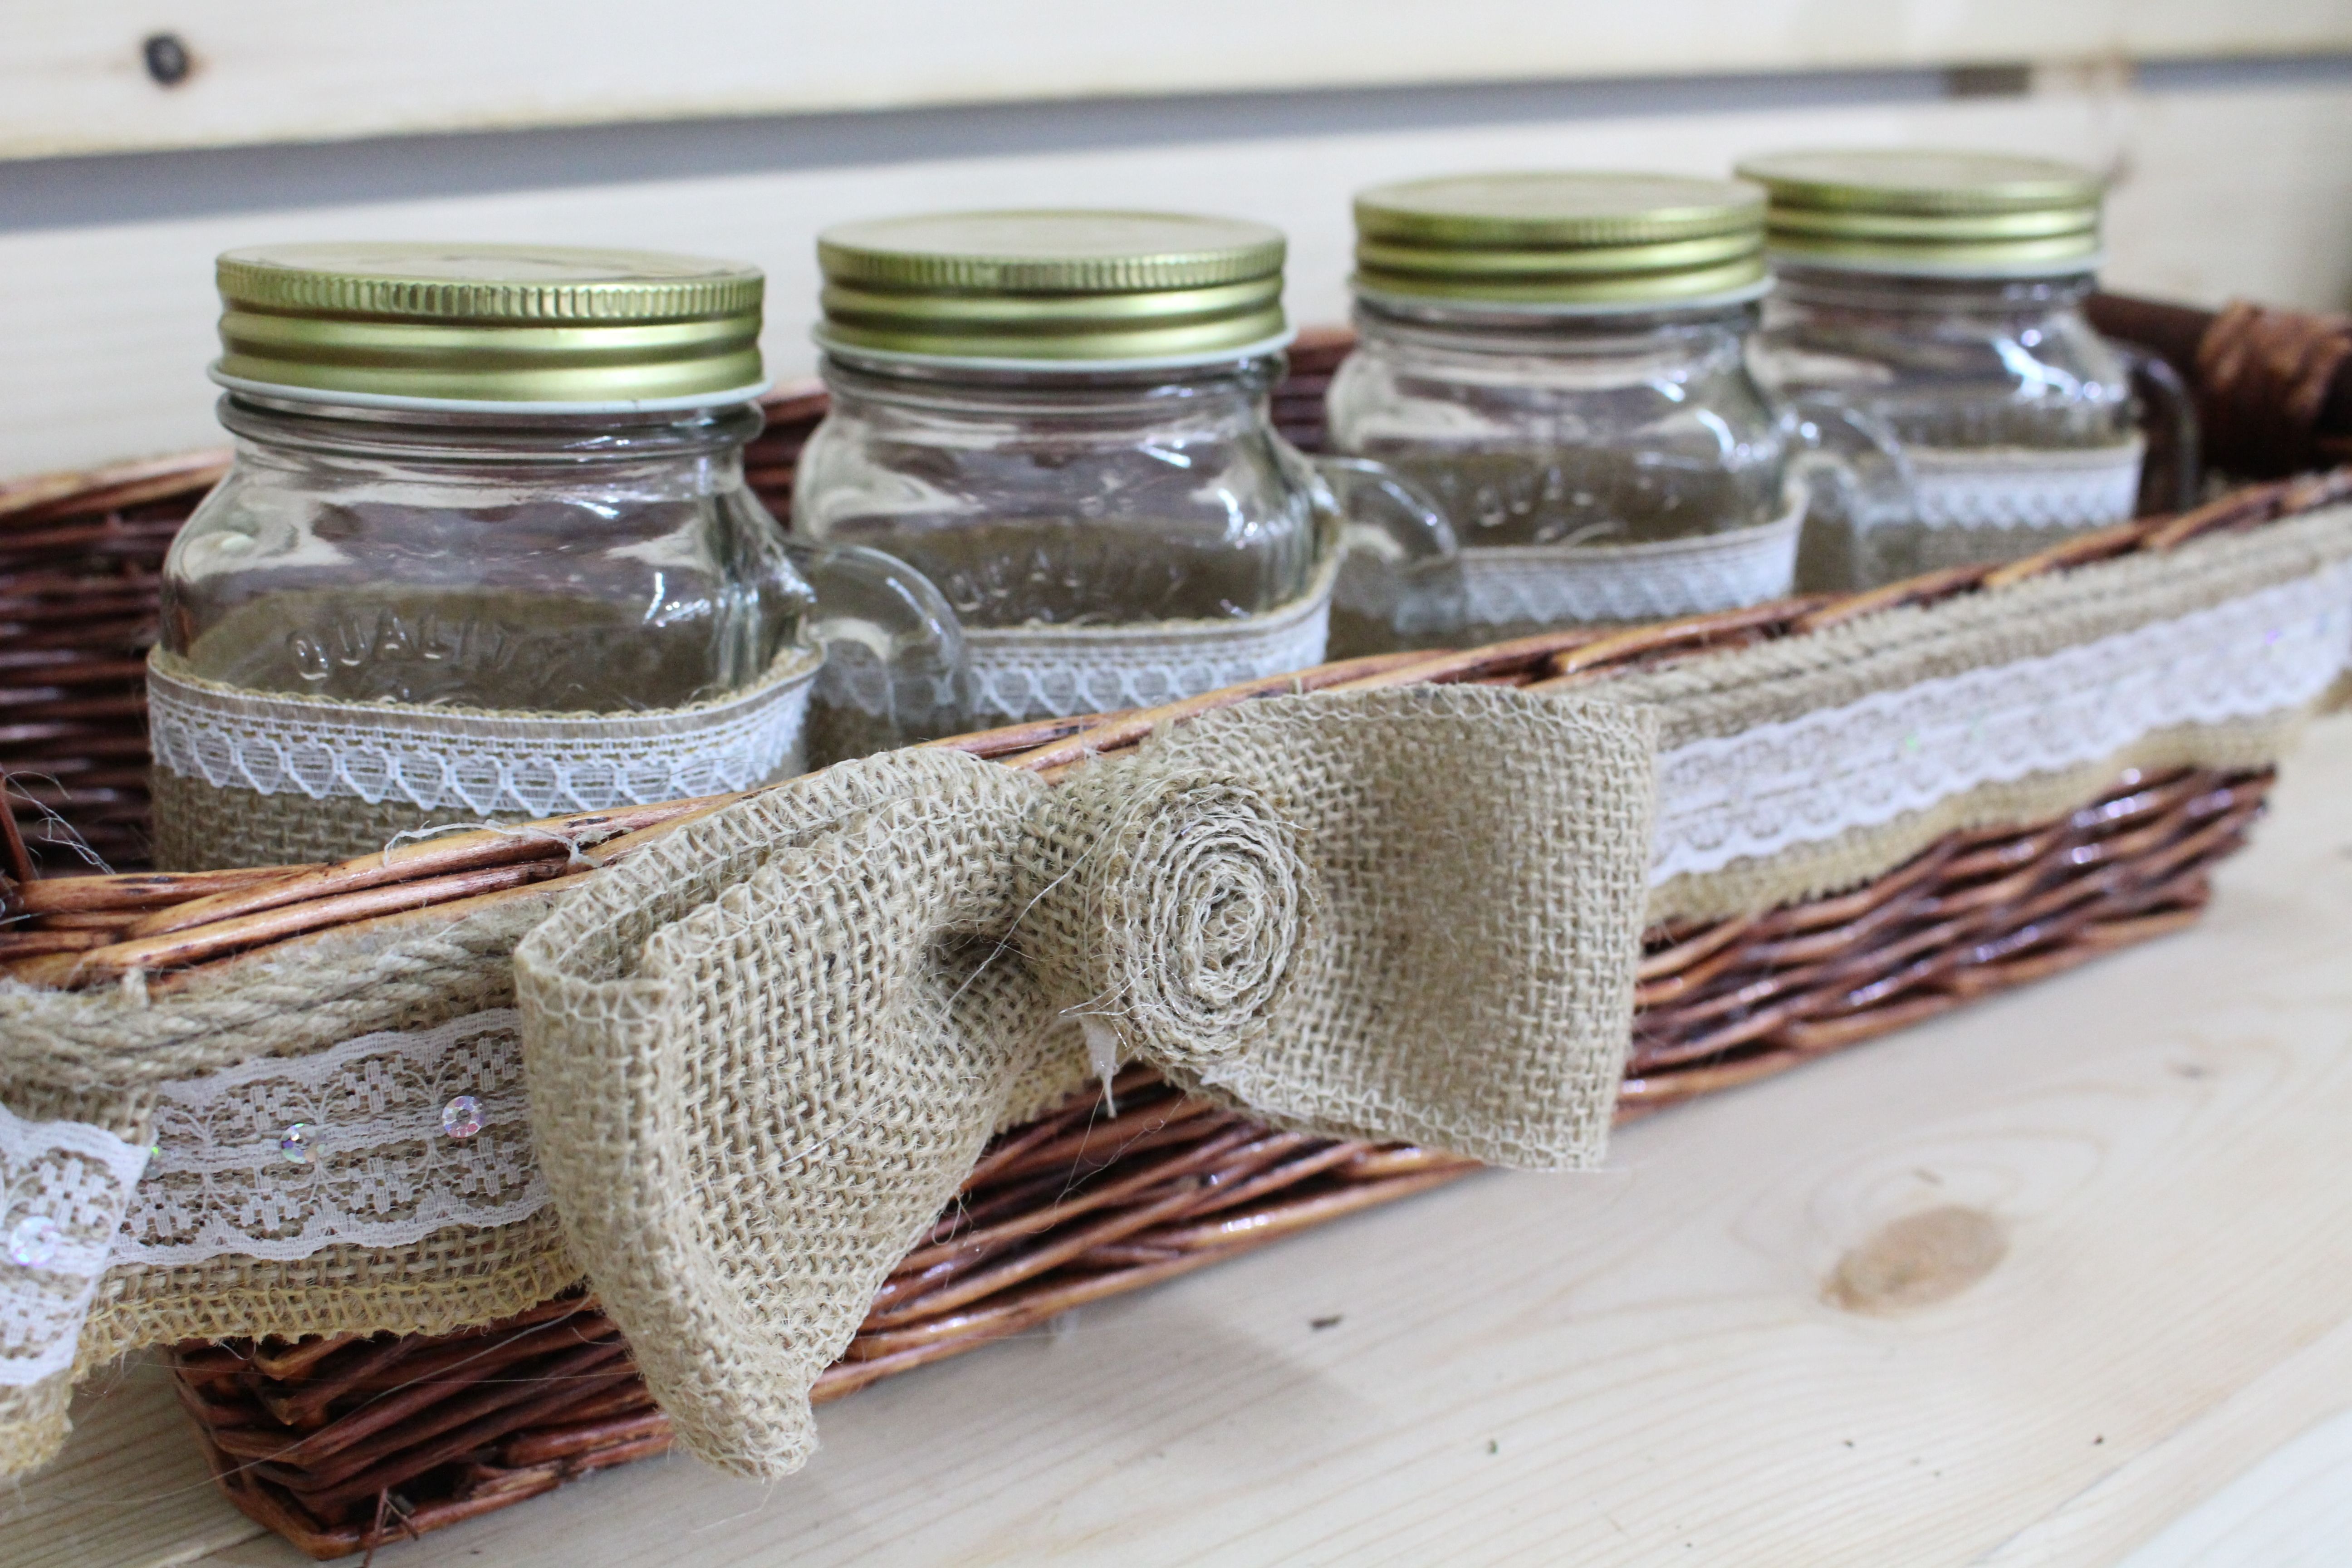
vintage, interior, glass, decoration, food, produce, bottle, wedding, ribbon, arrangement, mason jar, design, party, flavor